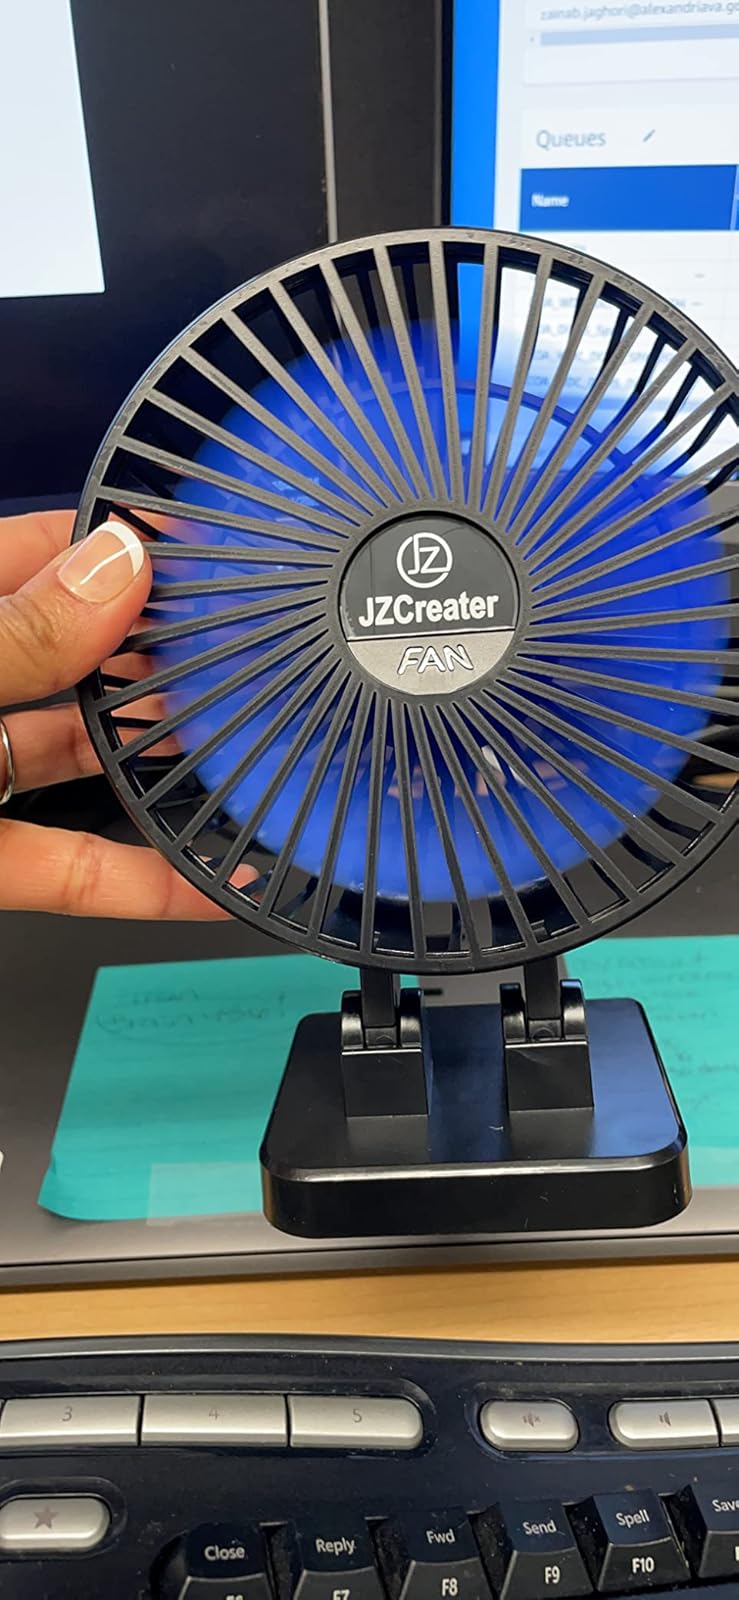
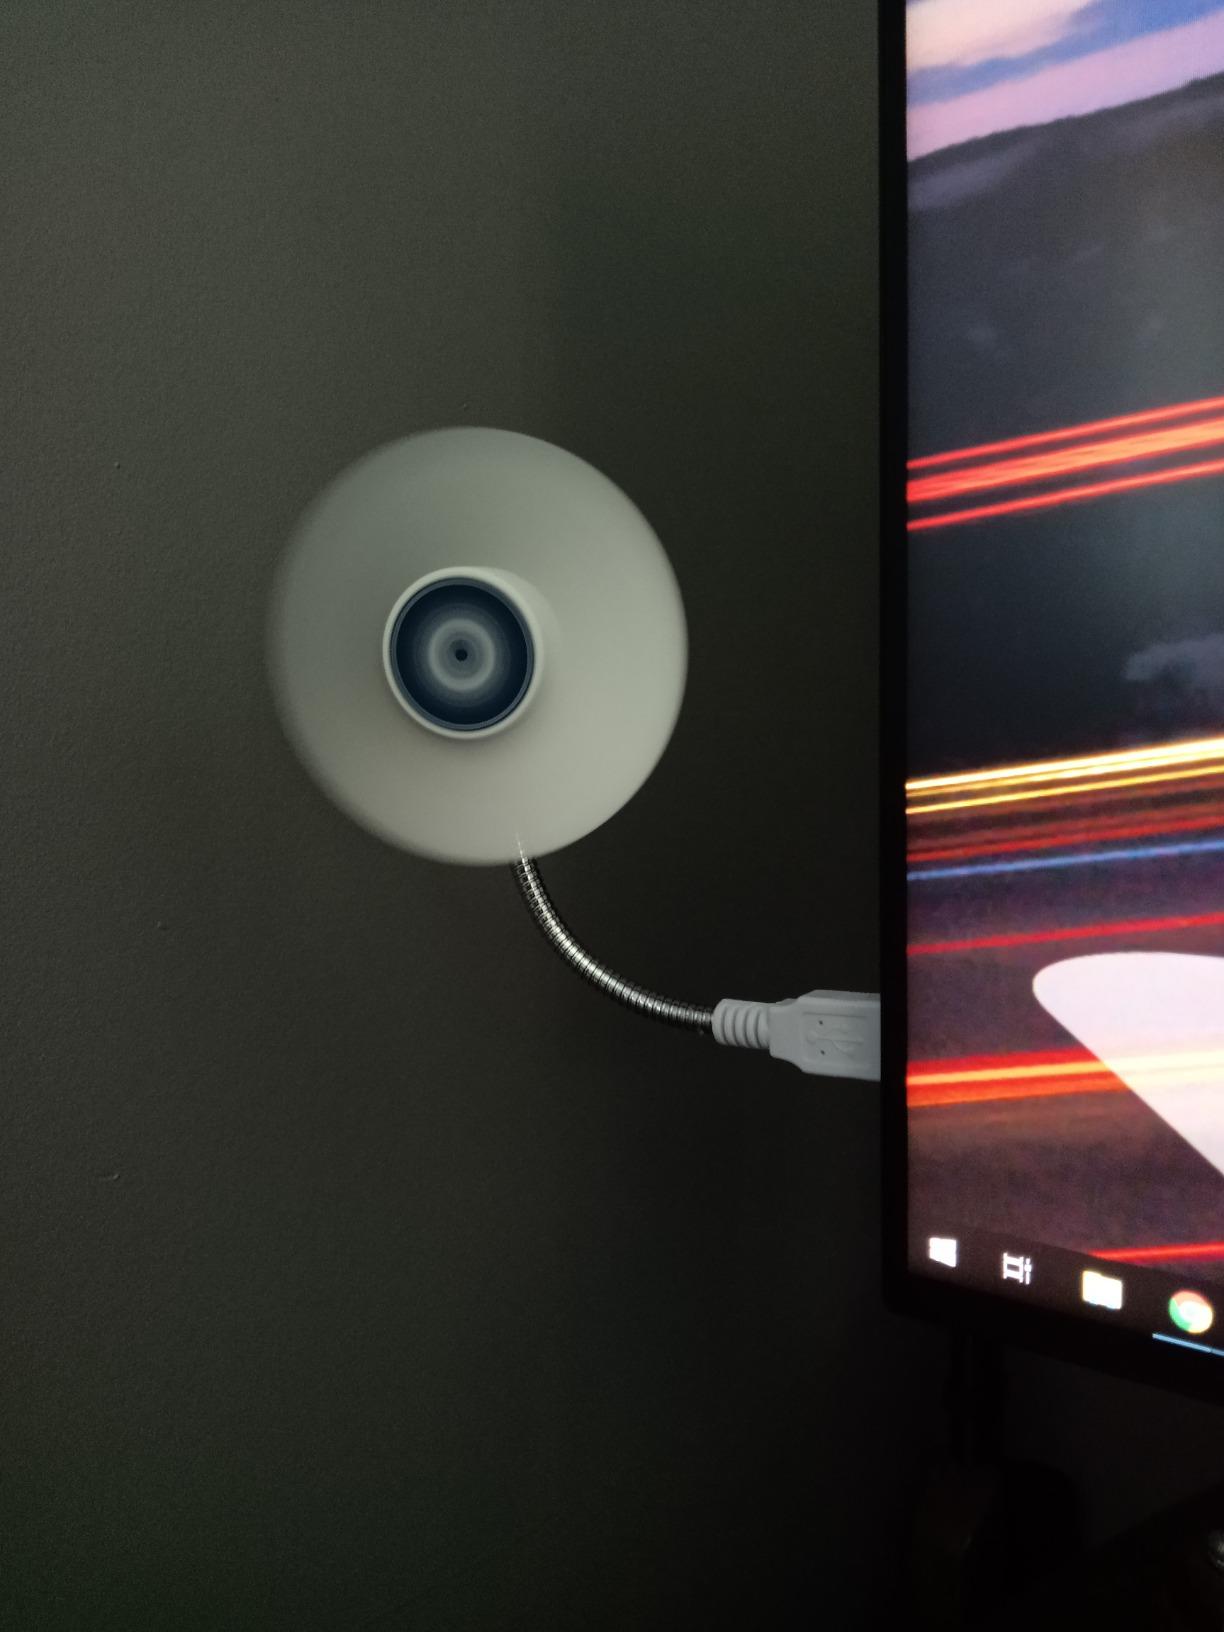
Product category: fan
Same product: no